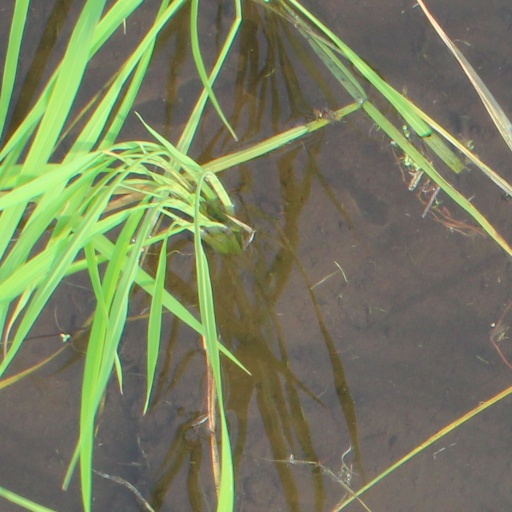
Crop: rice